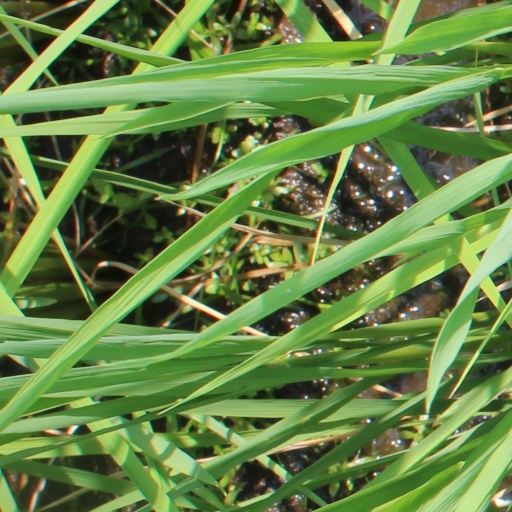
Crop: rice